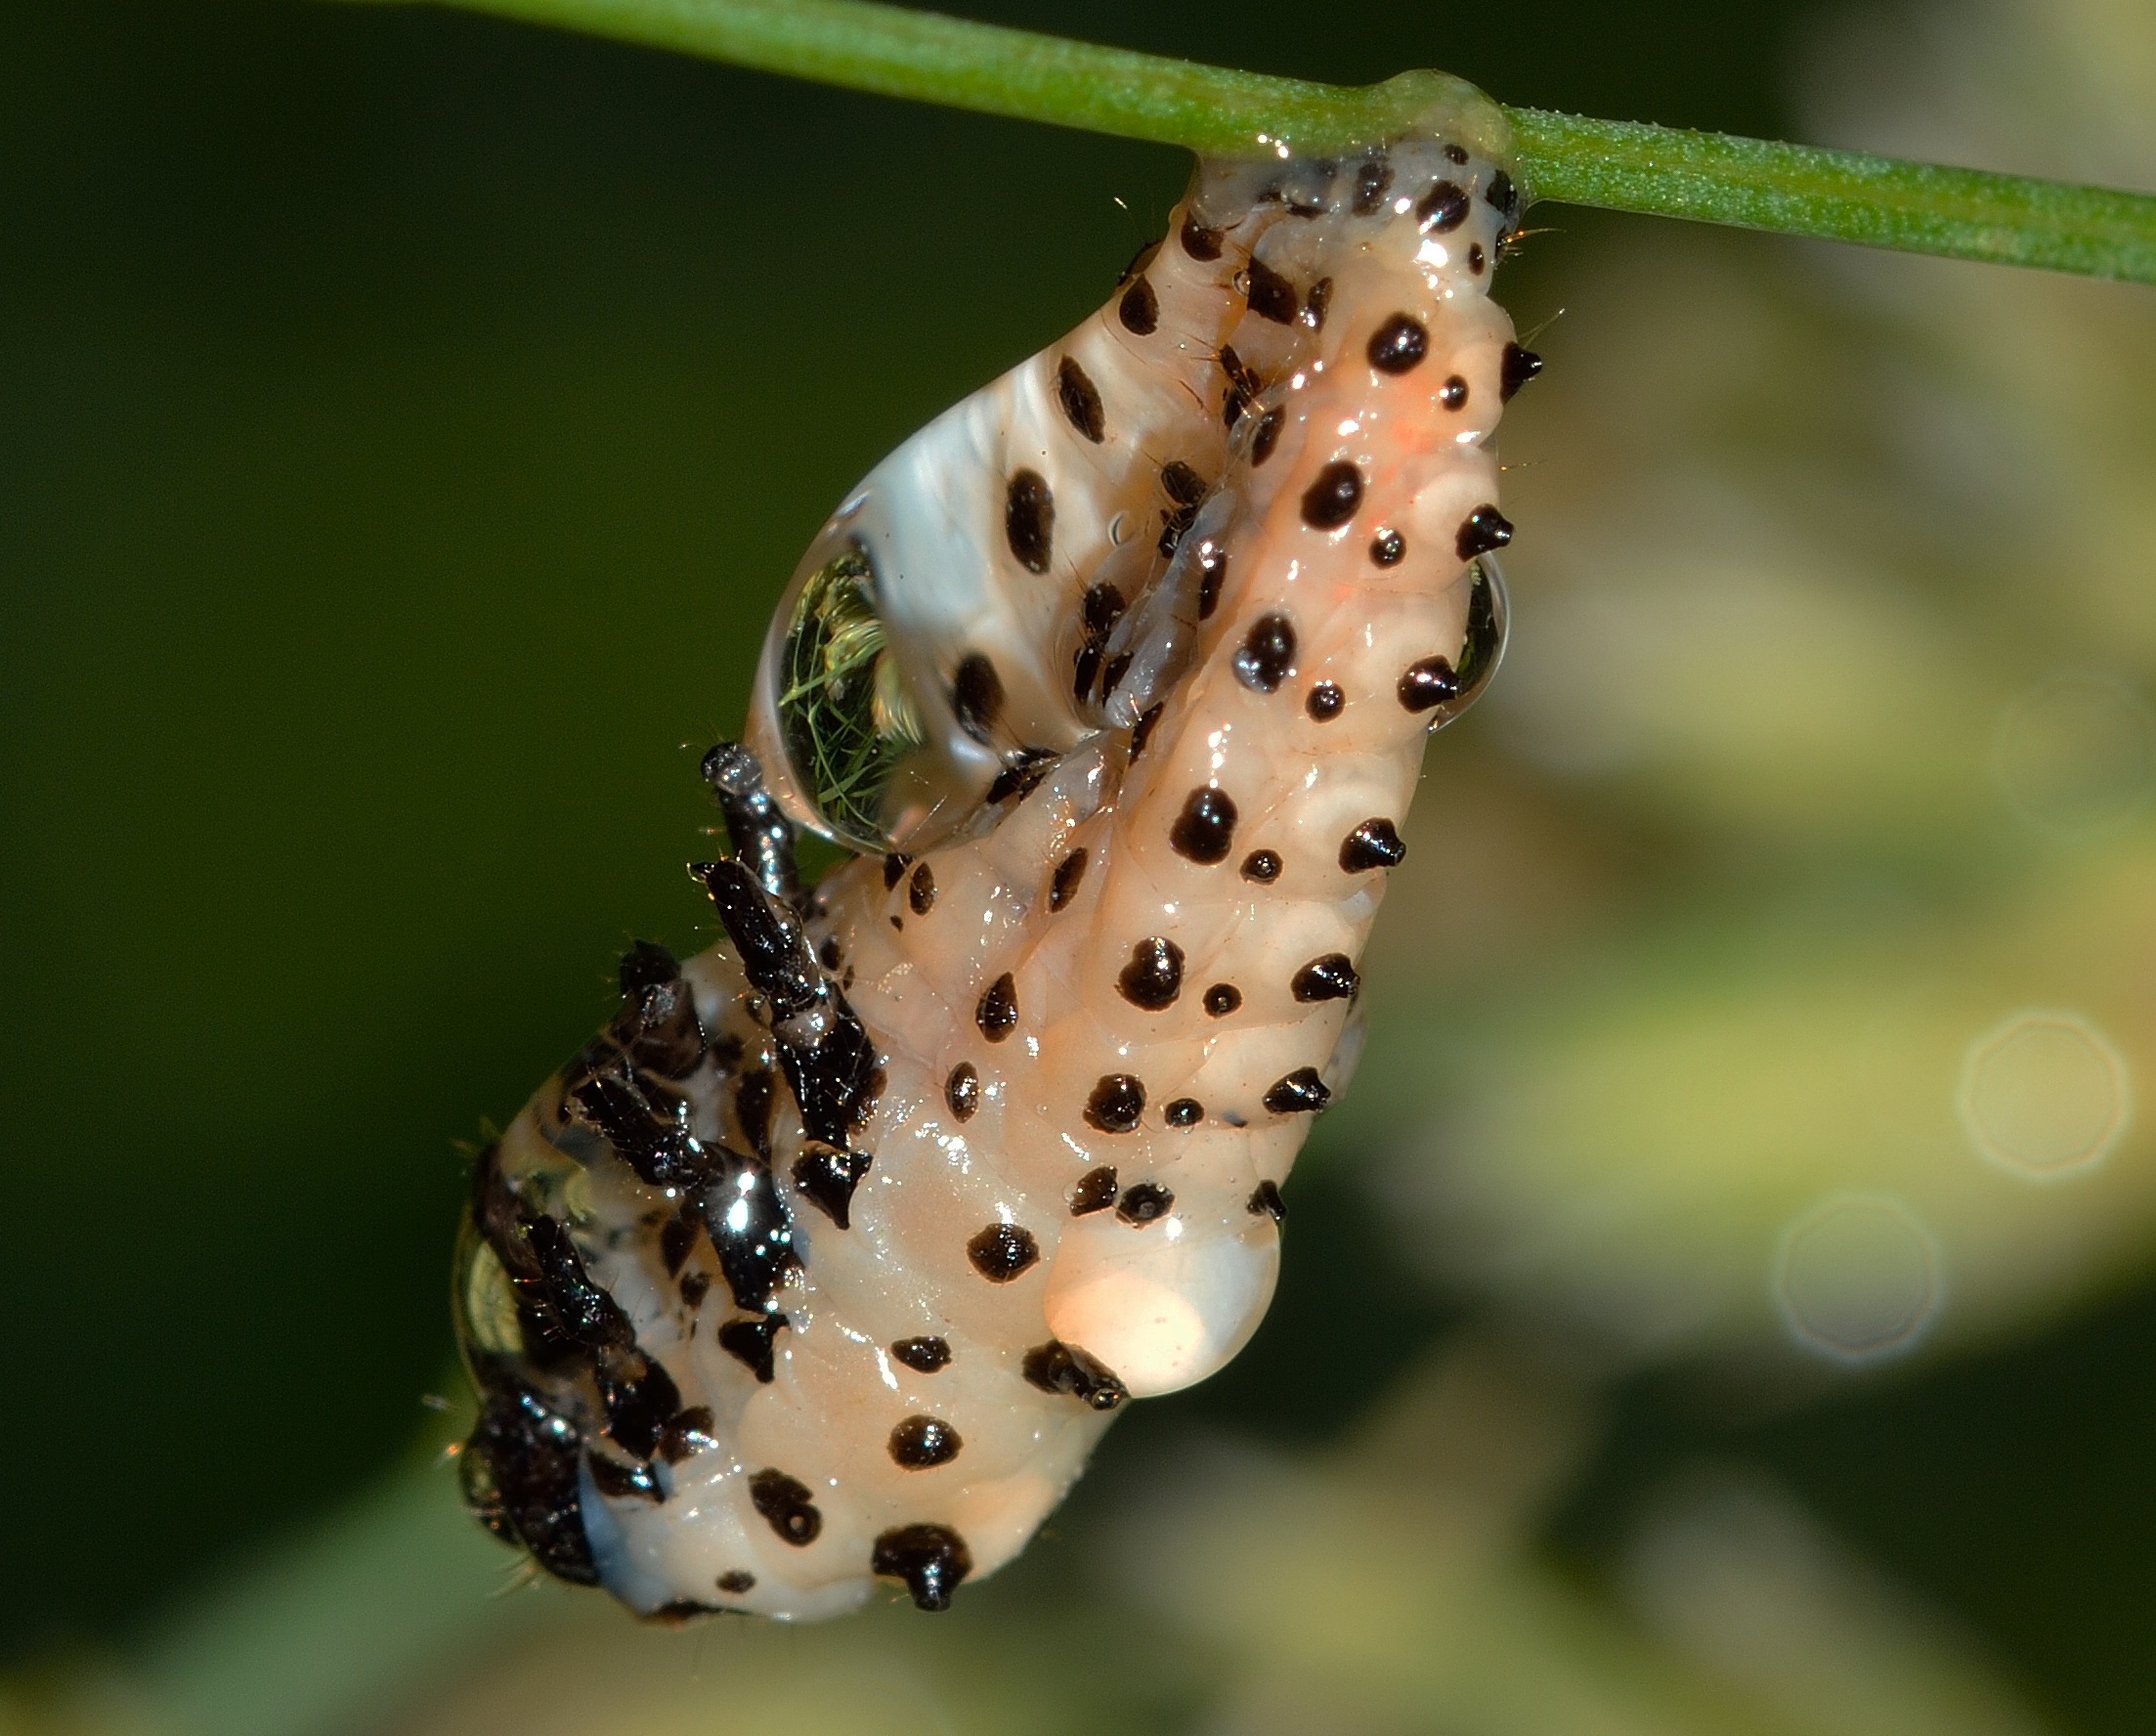
nature, photography, flower, insect, biology, botany, butterfly, flora, fauna, invertebrate, caterpillar, close up, insects, larva, macro photography, organism, beetles, plant stem, moths and butterflies, chrysomela, populi